The Fair Love

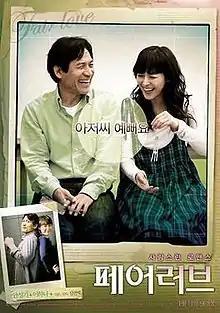
Theatrical poster

The Fair Love is a 2010 South Korean romance film starring Ahn Sung-ki and Lee Ha-na. It premiered at the 2009 Busan International Film Festival, and was released in theaters on January 14, 2010.